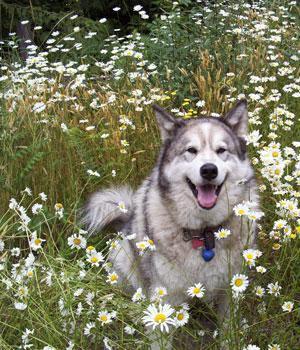
malamute